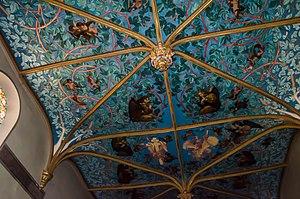
Lectoure (Gers, France), chapelle des Carmélites (XVIIe s.), plafond.
Paul Noël Lasseran né en 1868 à Lectoure et mort le 17 février 1933 à Saint-Sauvy est un peintre, décorateur et poète français.